Austin Montego

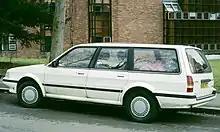
The estate version was competitively priced and achieved useful sales volumes in the UK and, perhaps more surprisingly, in France

An estate variant, with larger luggage capacity than its competitors, two additional rear-facing child seats and self-levelling suspension, also styled by Roy Axe, followed shortly and received instant acclaim, winning the company a Design Council award.